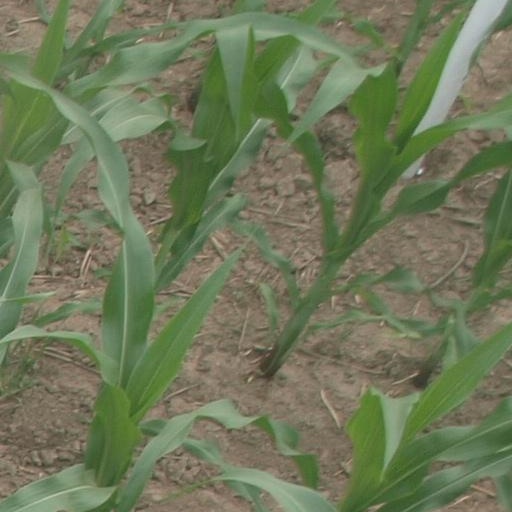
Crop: maize; corn